NRF51 series

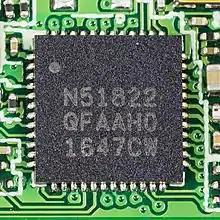
nRF51822

The nRF51 Series SoCs are a family of ultra low-power wireless SoCs from Nordic Semiconductor. The nRF51 series are designed to enable a wide range of wireless embedded systems and consumer electronic products in many different fields of wireless connectivity including wearable devices, computer peripherals, mobile phone accessories, security devices and sensor applications. The nRF51 series devices support a range of ultra low-power wireless communication protocols including: Bluetooth low energy, ANT, ANT+ and 2.4 GHz proprietary protocols.